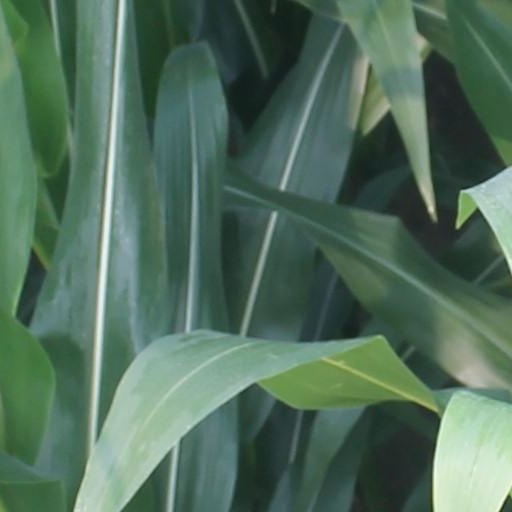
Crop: maize; corn